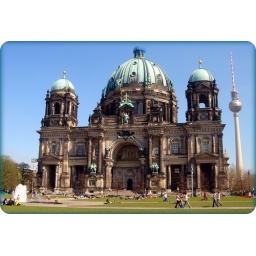
The Berlin Cathedral ( Berliner Dom ), the largest Protestant church in Germany. Berlin TV Tower .